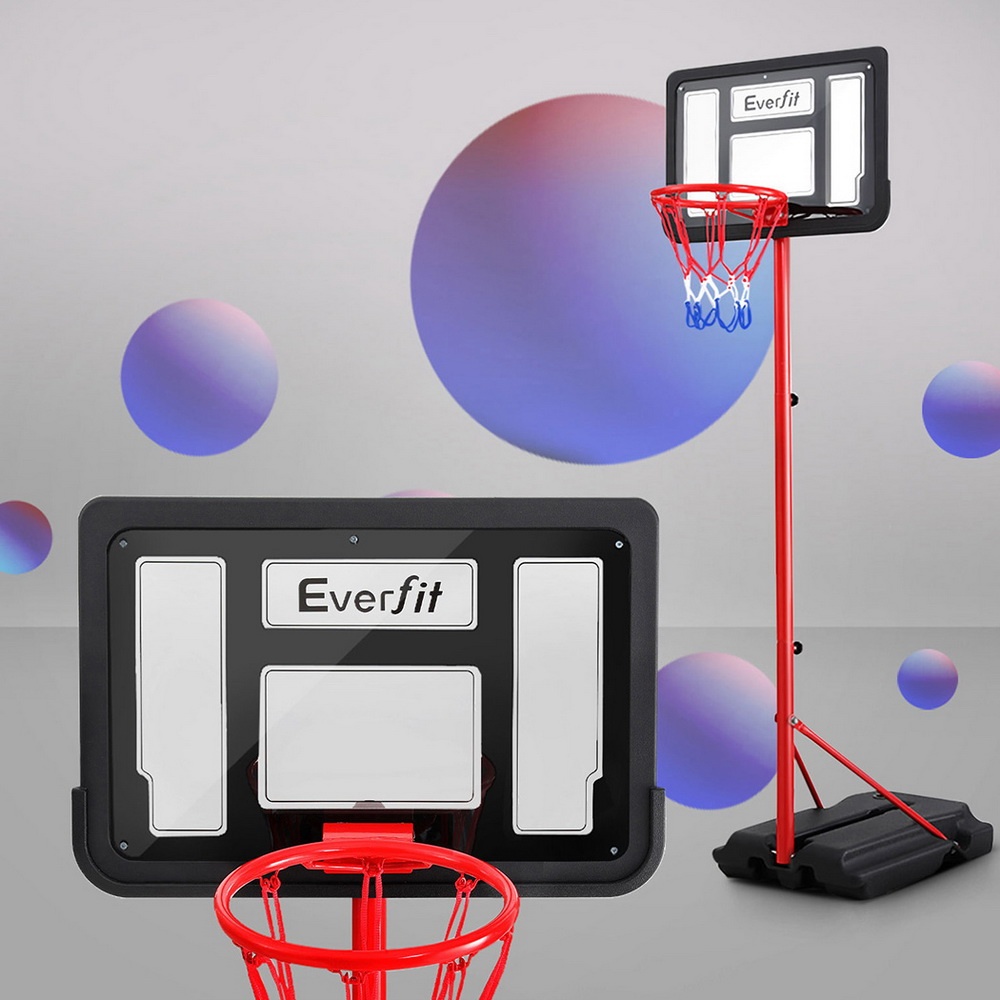
Everfit 1.6M Kids Basketball Hoop Stand System Portable
Featuring a mega-tough steel frame, the Everfit Basketball System provides an instant set up that is suitable for kids and youth, junior players and grown-ups alike. It can be adjusted to your preferred height of between 1.15m and 1.6m. The regular-size sturdy backboard is made from durable HDPE and looks and plays like pro-style glass while the base fills easily with water or sand to provide a stable foundation. Time to play ball. So it's game on with the Everfit Basketball System. Get yours today. Features Tough steel frame Sturdy backboard & HDPE Base Easy height adjustment mechanism Adjustable height 1.15m to 1.6m High-tensile steel structure Nylon Net Set-up required Note: Slam dunks and dangerous play are not recommended. Specifications: Brand: Everfit Rim Height: 1.15m to 1.6m Rim Dia: 28.7cm Rim: High-tensile steel Net material: Nylon Backboard Material: HDPE Base Material: Blow Molding PE Backboard Size: 60 x 40cm Base Size: 57x41x11.5cm Assembly Required: Yes Please note: This item comes in 1 package Package Content Basketball system X1 User manual X1 This product comes with 1 year warranty
Brand: Fitness One
Category: Sporting Goods > Athletics > Basketball > Basketball Hoops